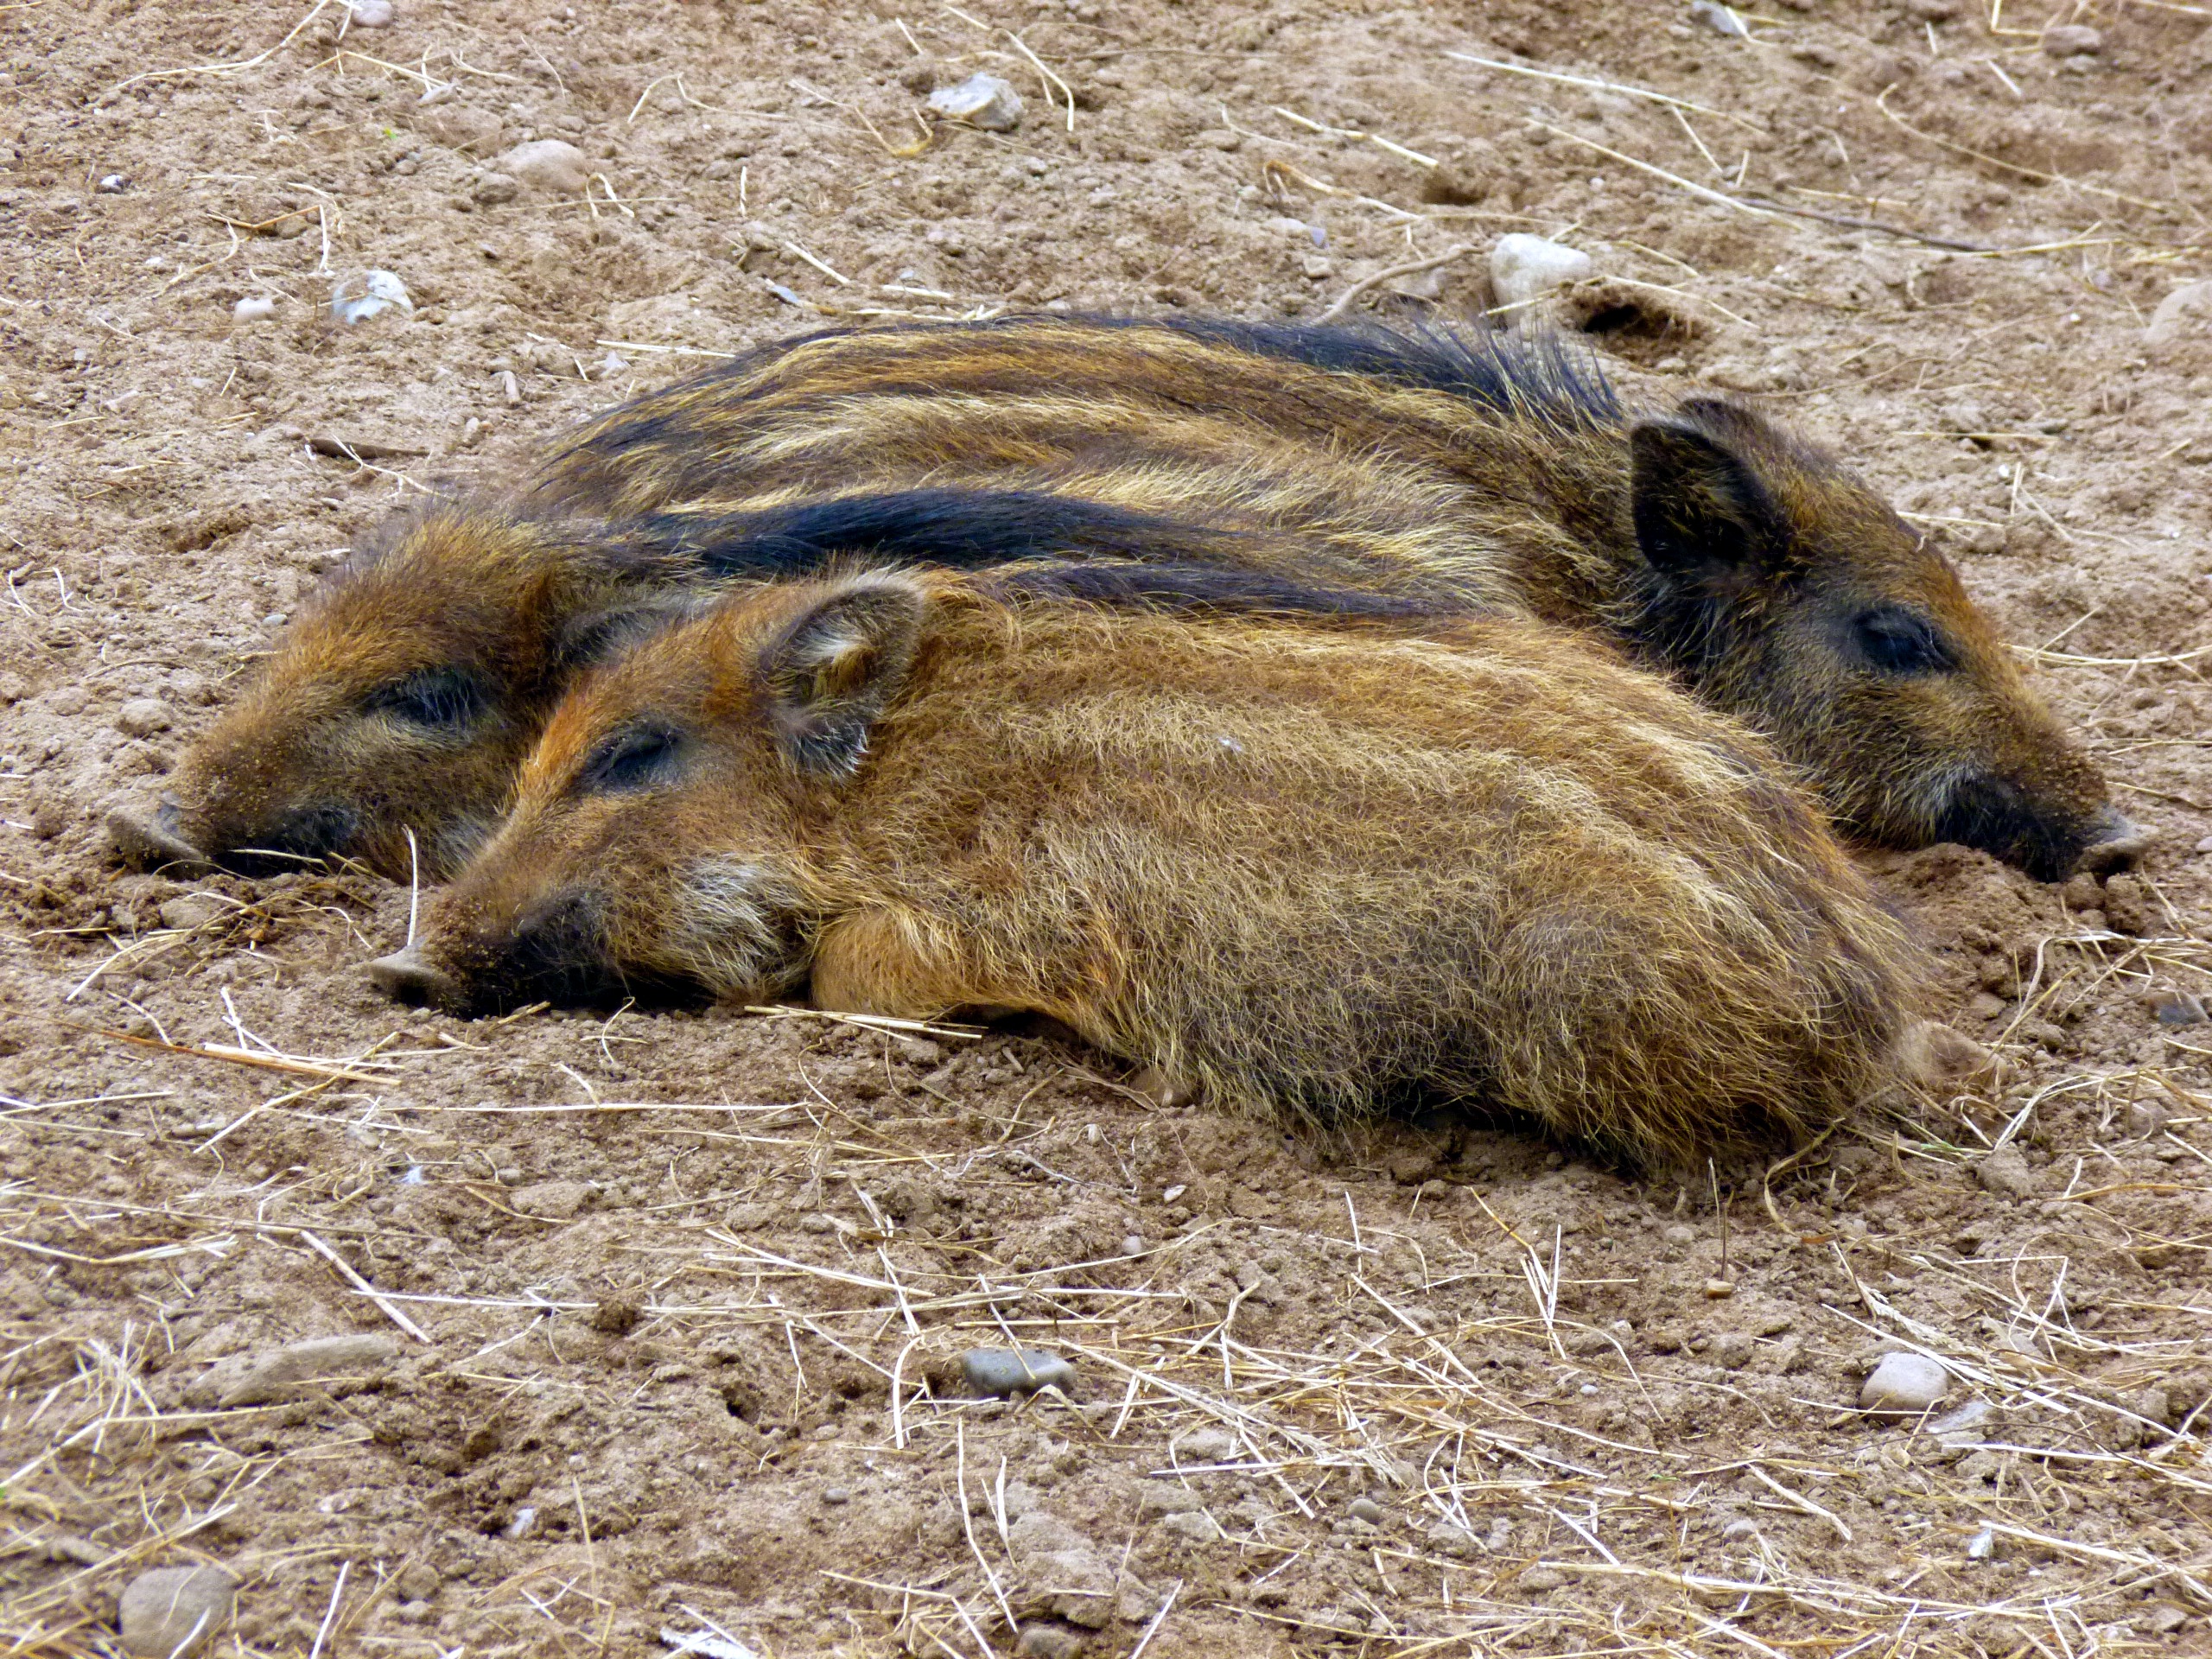
nature, cute, wildlife, young, mud, brown, mammal, fauna, boar, family, sleep, piglet, three, animals, litter, vertebrate, creature, pig, tired, wildlife photography, bristles, snuggle, head drawing, doze, concerns, chill out, wild boar, warthog, little pig, young animals, wildlife park, animal babies, domestic pig, pig like mammal, peccary